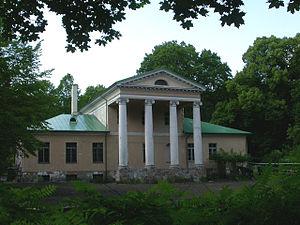
Bišumuiža connue sous le nom allemand de Bienenhof est un voisinage de Riga, éloigné de 4,5 km de son centre historique. Ce territoire est situé sur la rive gauche de la Daugava dans l' arrondissement de Zemgale. Son territoire correspond aux voisinages de Katlakalns, Ziepniekkalns et Salas ainsi qu'avec Ķekavas novads. Ses frontières longent les rues Ziepniekkalna iela, Bauskas iela, Doles iela et le lit de la Dzirnupīte. Elles forment en tout un périmètre de 6569 m. Avec sa superficie de 2,243km² cette subdivision est deux fois plus petite que la superficie moyenne des autres voisinages. En 2011, il compte 2354 habitants.